Case Corporation

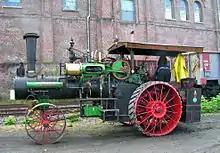
Case traction engine "Black lady".

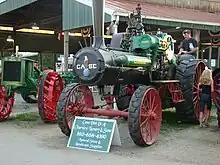
Case tractor.

Jerome Increase Case (1819–1891) was born to a farming family in Williamstown, New York. As a young child, Case read about a machine that could cut wheat without people needing to use their hands. He developed an interest in agriculture at that point.